Two Gun Sheriff

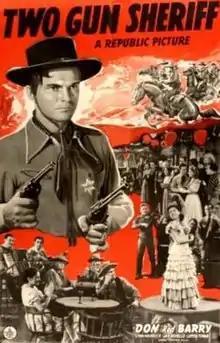
Theatrical release poster

Two Gun Sheriff is a 1941 American western film directed by George Sherman, written by Doris Schroeder, and starring Don "Red" Barry, Lynn Merrick, Jay Novello, Lupita Tovar, Milton Kibbee and Fred Kohler Jr. It was released on April 10, 1941, by Republic Pictures.